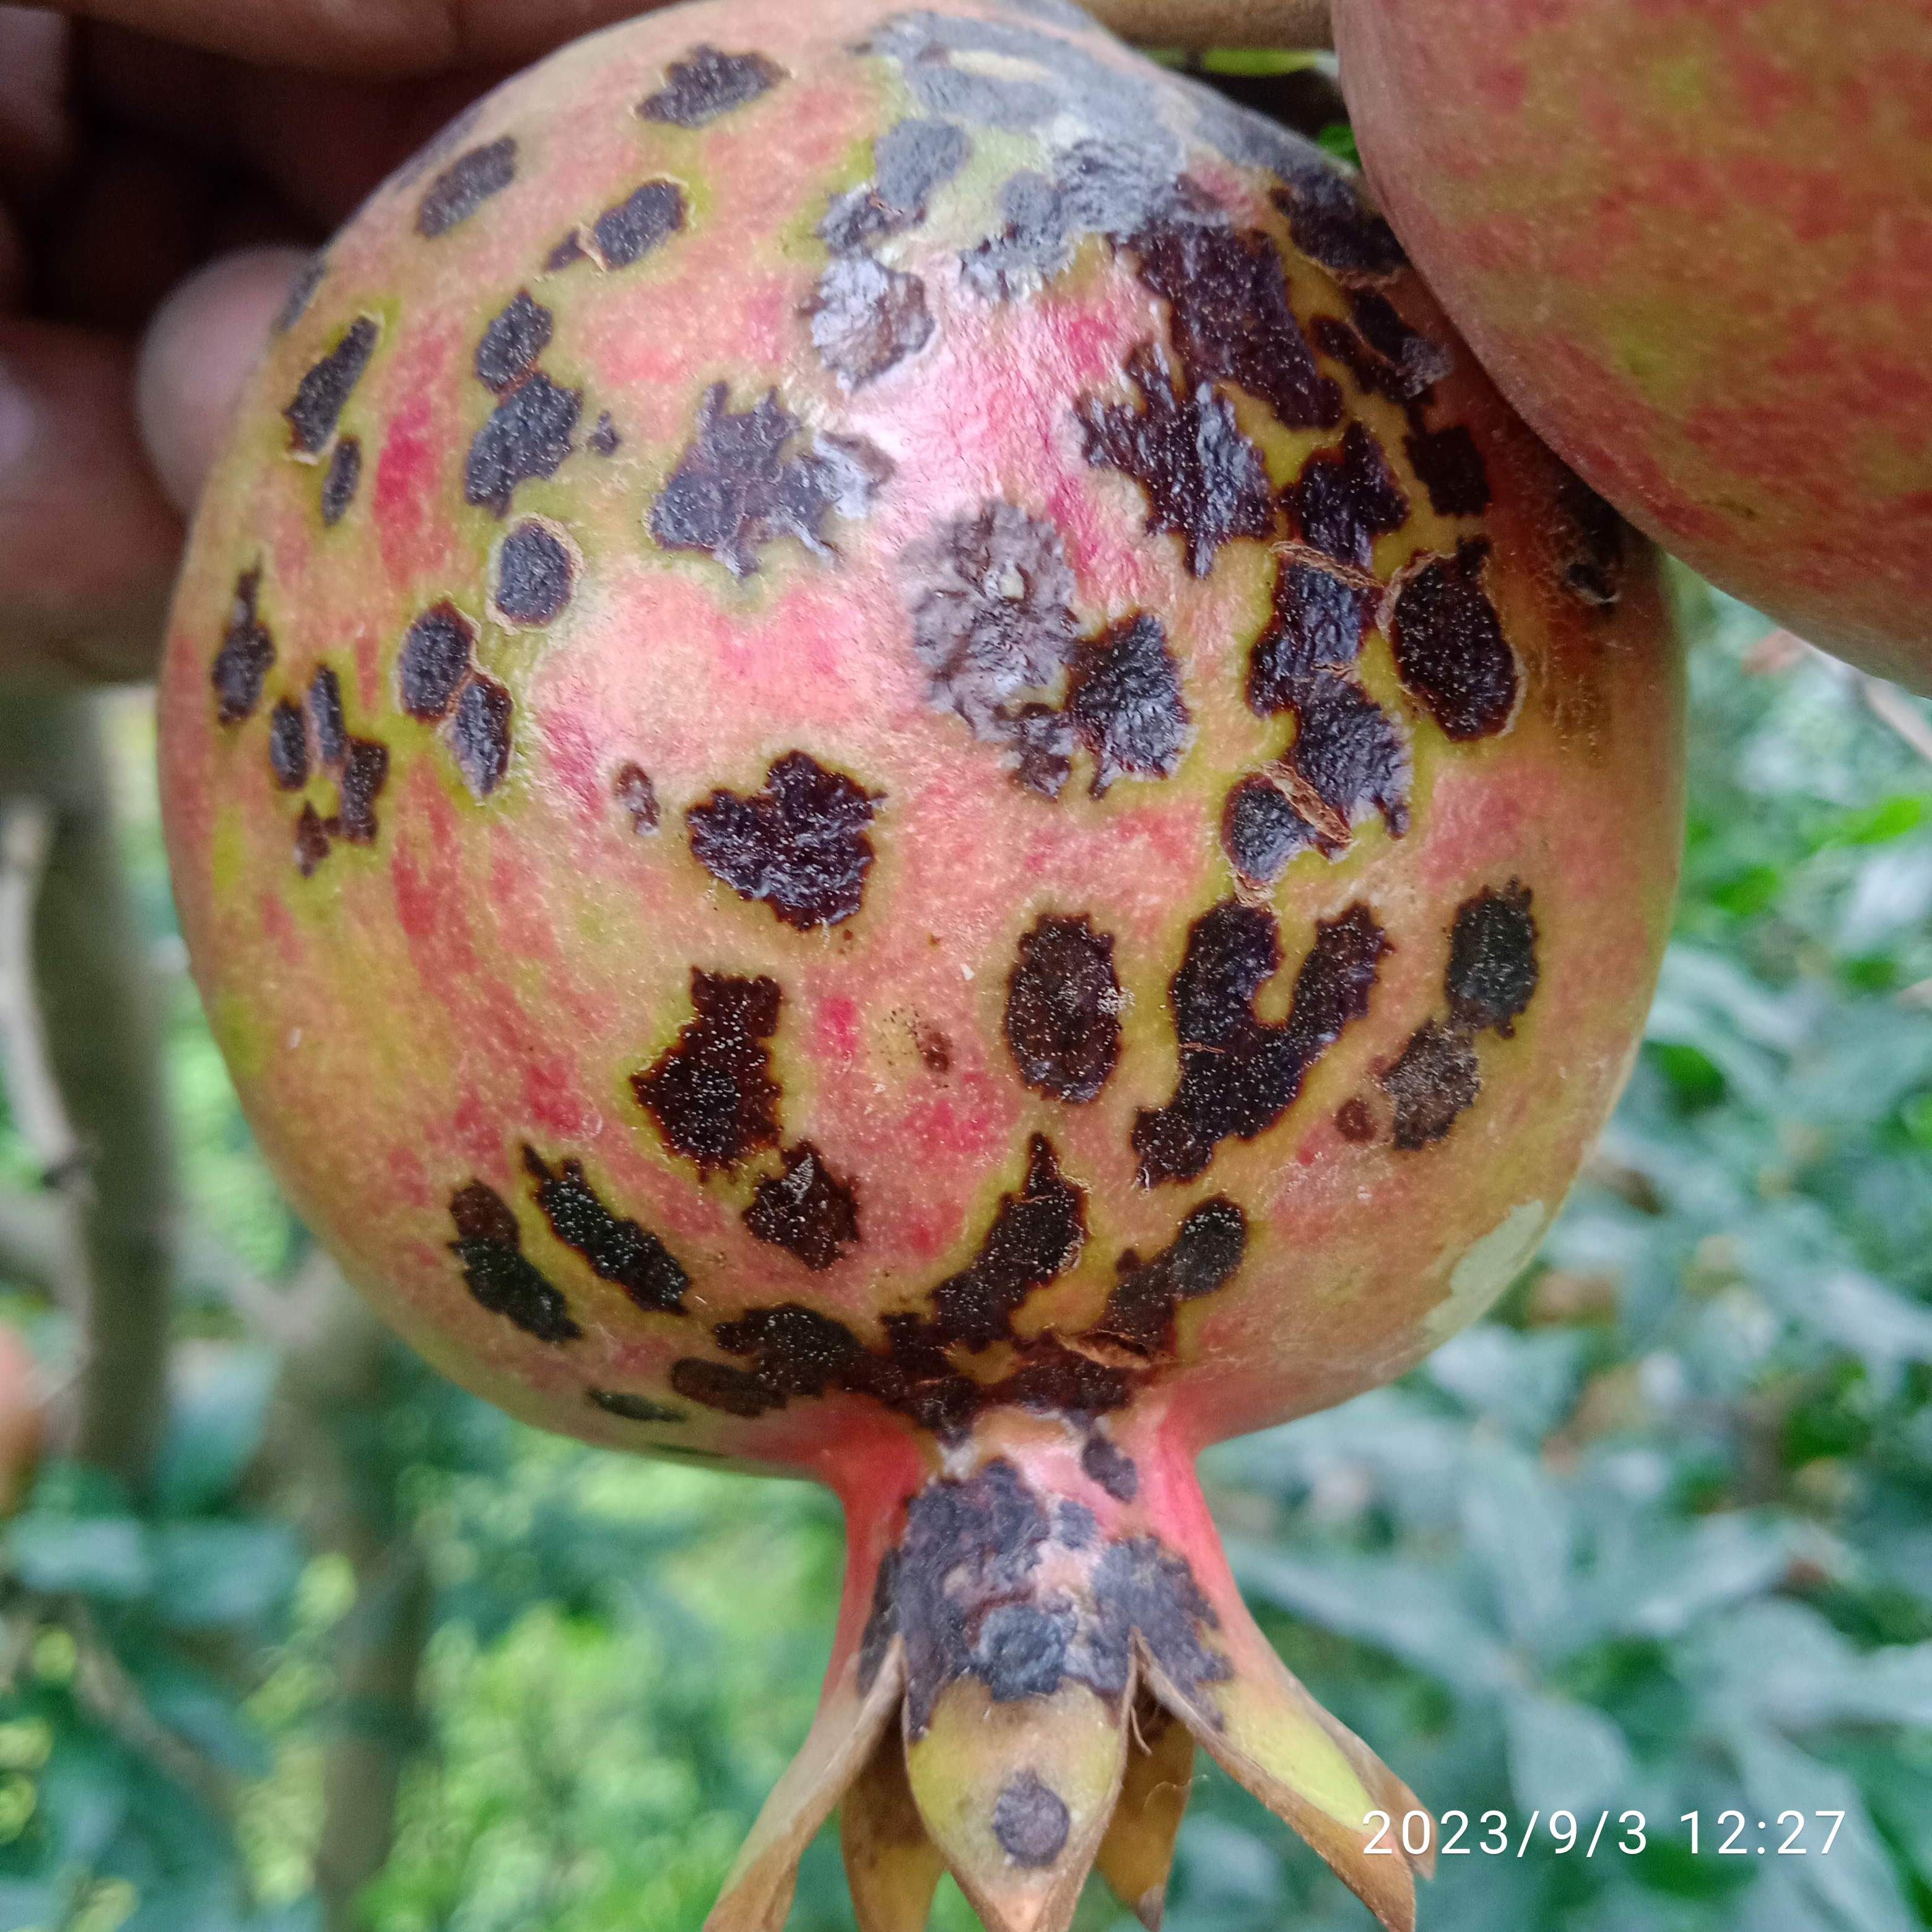
Label: Anthracnose